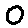
Label: 0